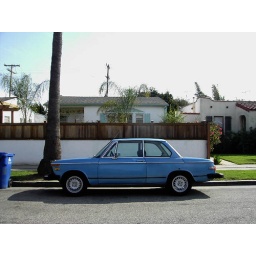
car in my street